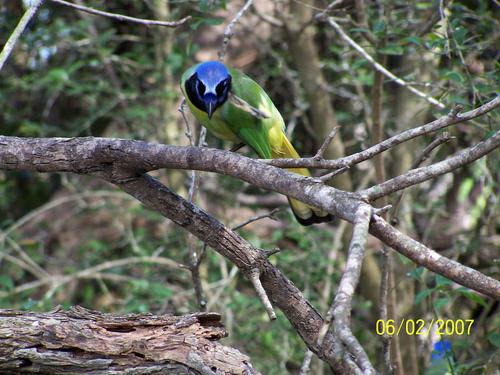
A photo of a green jay